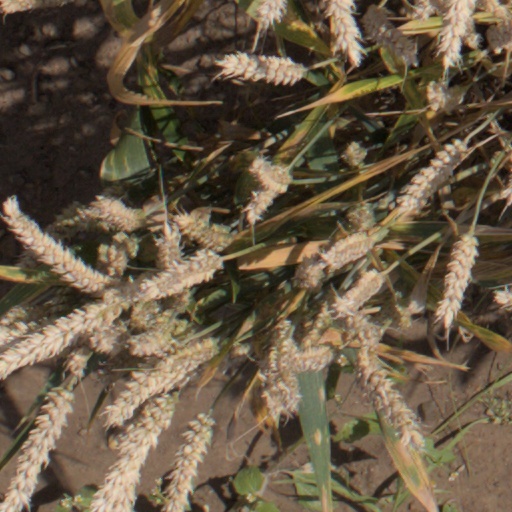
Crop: wheat